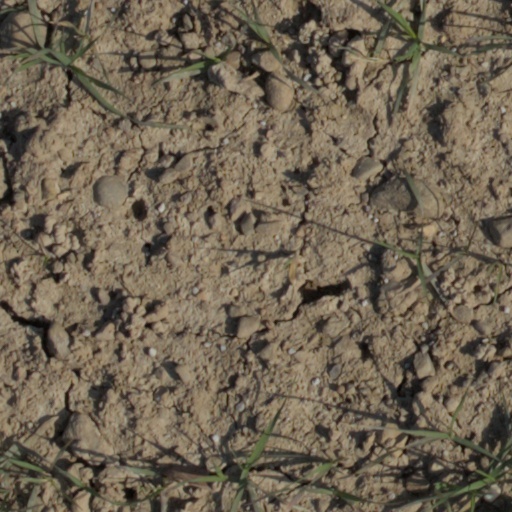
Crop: wheat